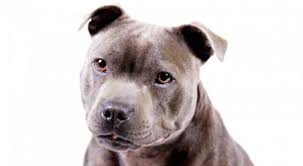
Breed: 216-n000078-American_Staffordshire_terrier